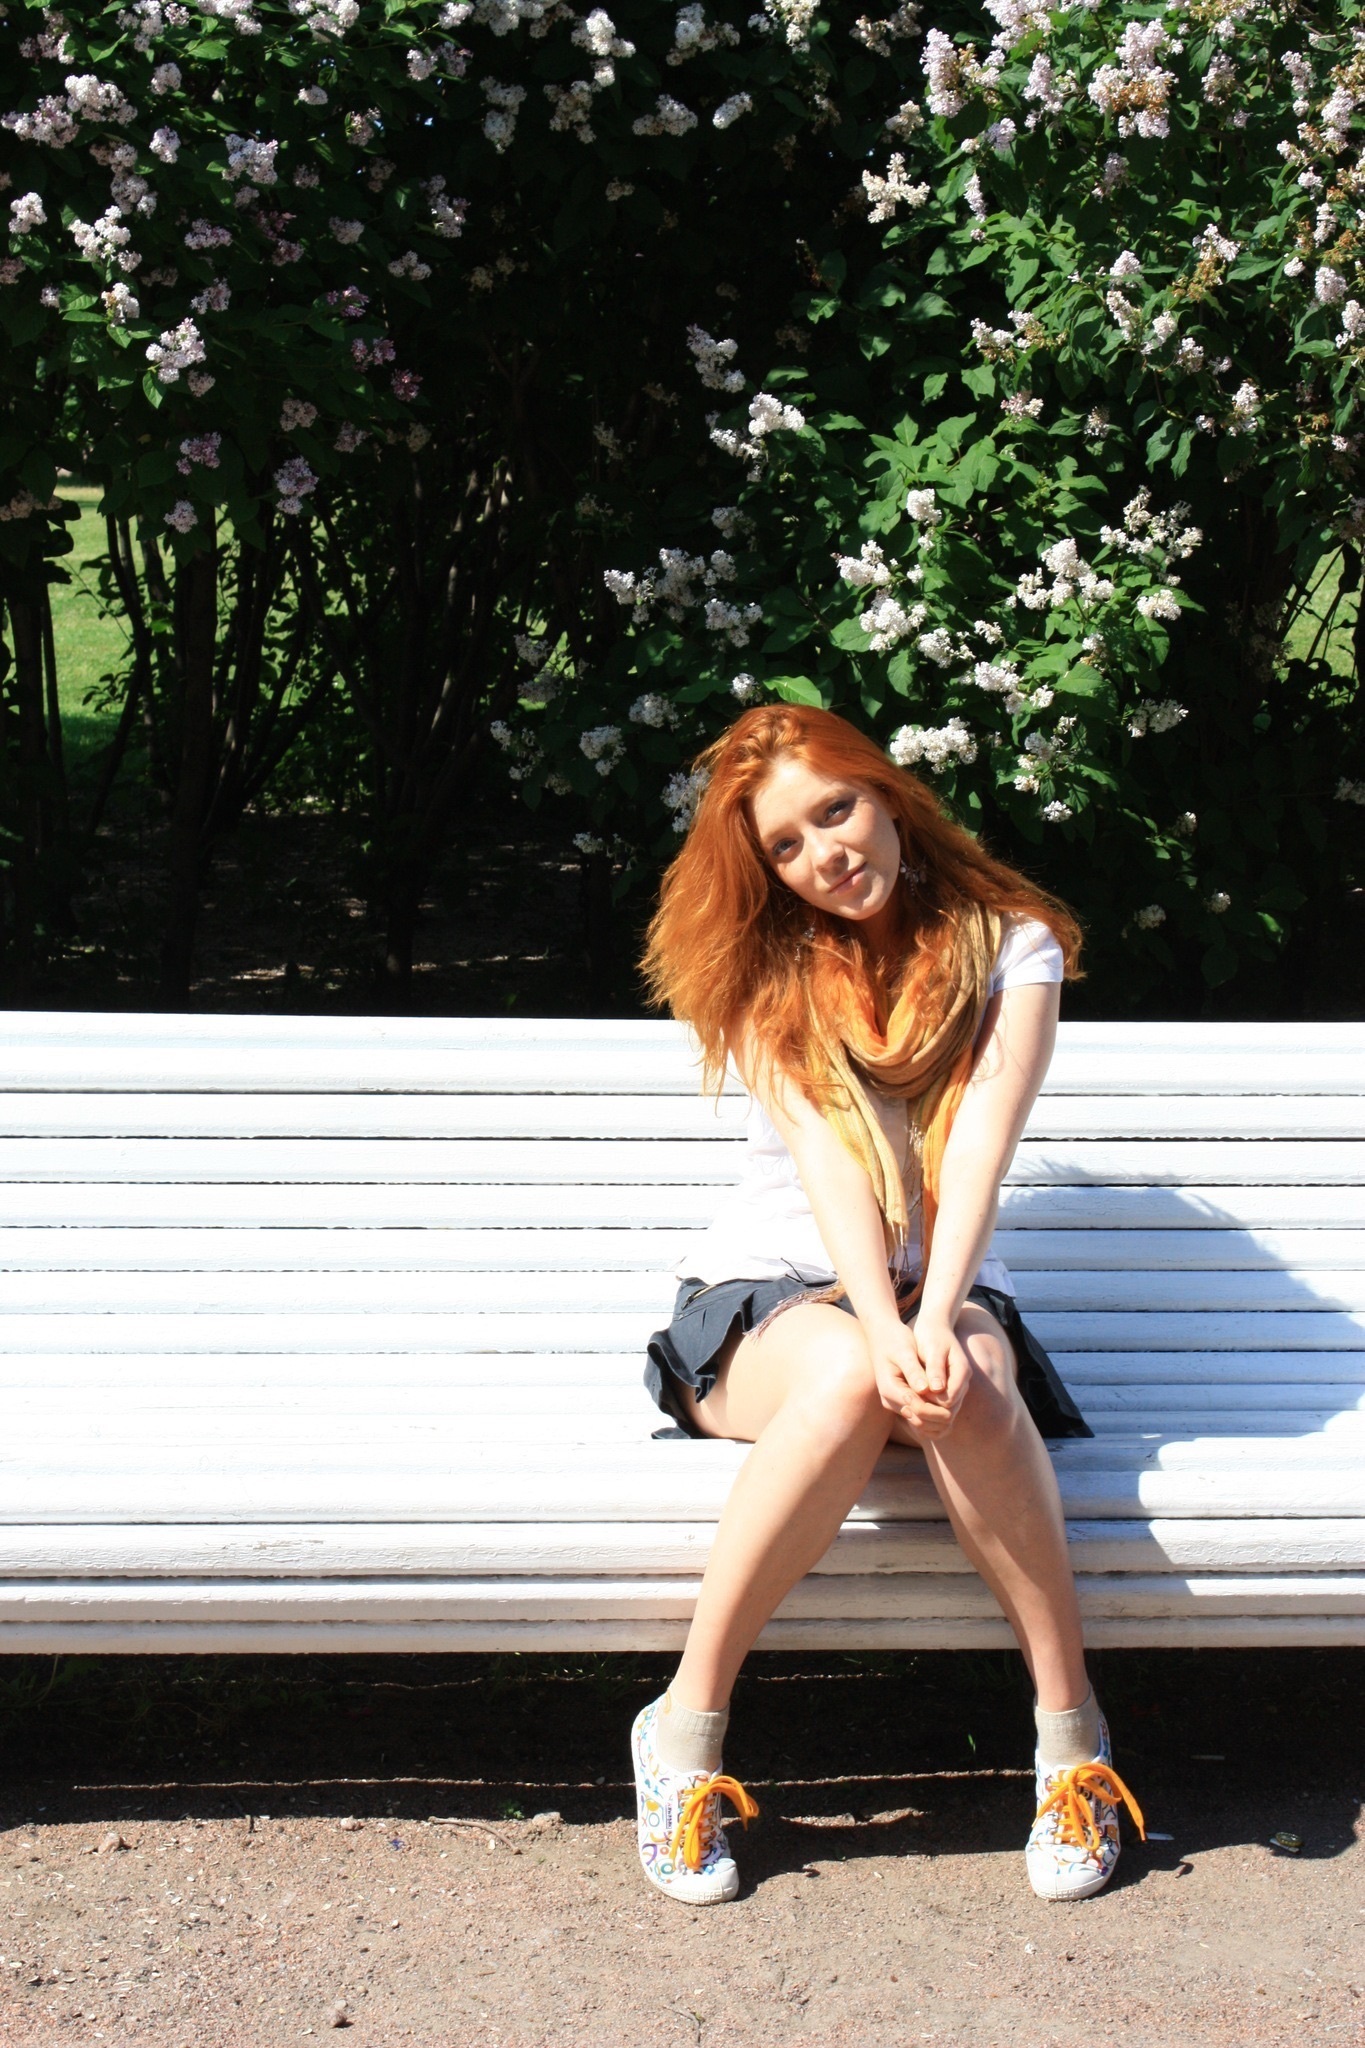
nature, girl, sun, woman, bench, summer, leg, model, spring, sitting, park, fashion, clothing, lady, long hair, dress, footwear, redhead, beauty, beautiful, lilac, blond, green leaves, photo shoot, human positions